Principality of Albania (medieval)

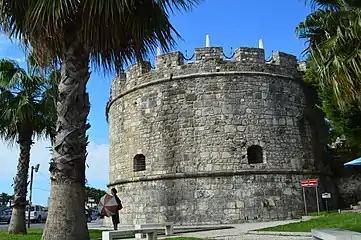
The Venetians after 1392 improved the fortifications of Durrës Castle, reinforcing it with several guard towers.

The Thopias became prominent in the 1350s and 60s, expanding their holdings and subjugating local nobles and tribes. In 1359, Tanusio died and was succeeded by Karl Thopia.